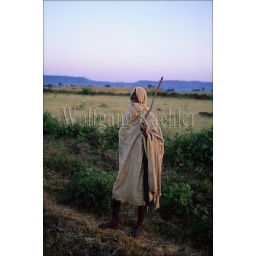
Ethiopia, near bahar dar, man walking along street